2017 Tour de France, Stage 1 to Stage 11

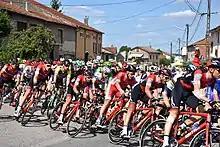
The peloton passing through Lalœuf, from the stage finish

This flat stage departed from Düsseldorf and quickly headed over the category 4 climb of the "Côte de Grafenberg". The race then looped east through Mettmann and Ratingen and headed back west, through the outskirts of Düsseldorf, to the first intermediate sprint at Mönchengladbach. The peloton then travelled south through Jülich and continued southwest through Aachen, before crossing the border into Belgium. The race continued through Kelmis and Herve to the category 4 climb of the "Côte d'Olne", and the riders then headed west through Chaudfontaine, before the stage finish in Liege.